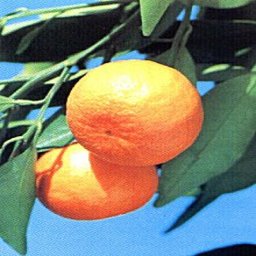
Label: Orange